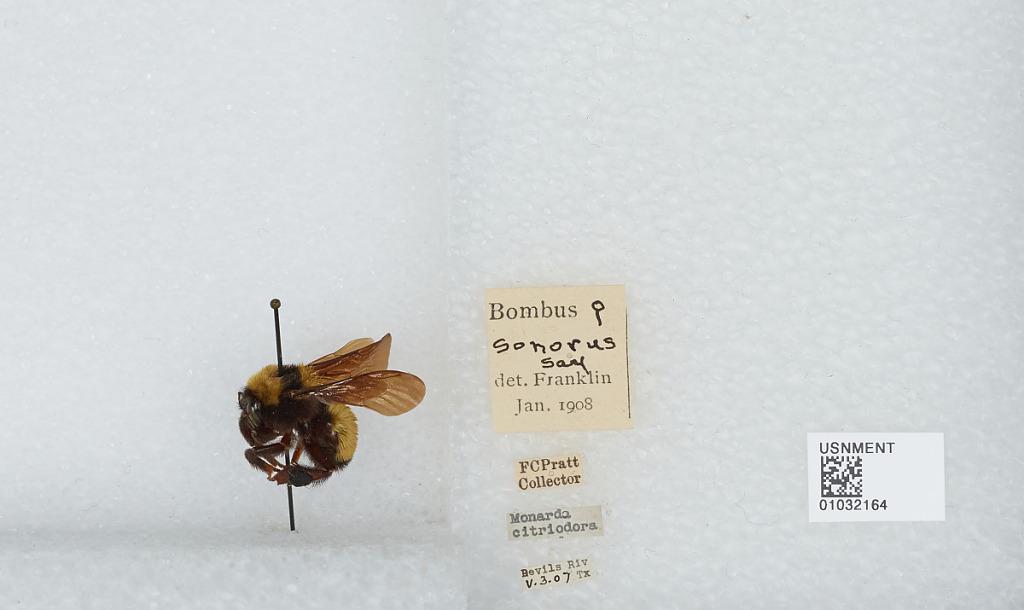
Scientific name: Bombus (Fervidobombus) sonorus Say
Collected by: F. Pratt
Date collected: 1907-5-3
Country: United States
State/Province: Texas
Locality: Devils River
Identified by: Franklin